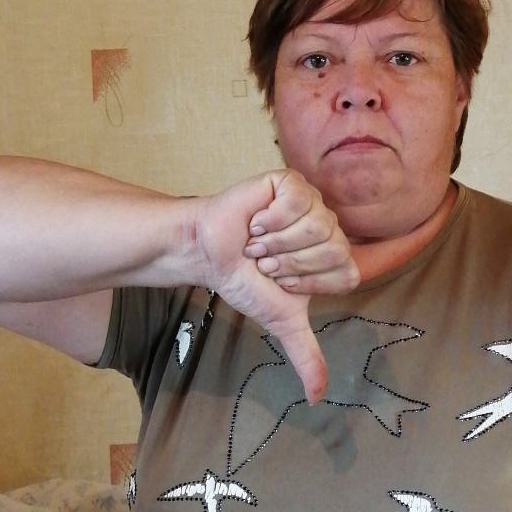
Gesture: dislike